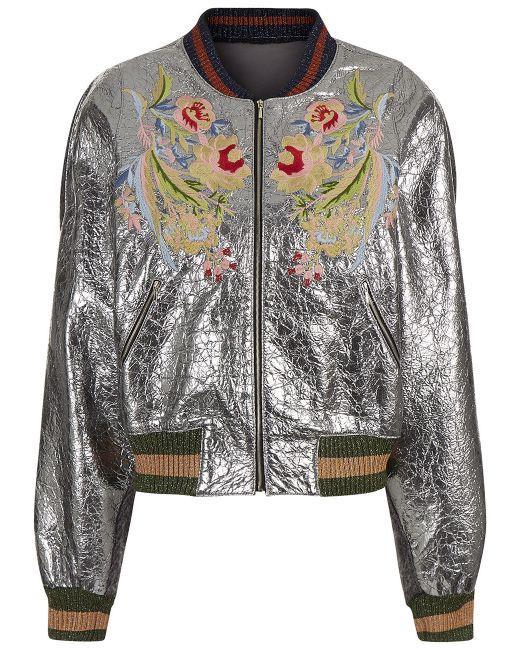
silberne Stickerei Bomberjacke für Frauen